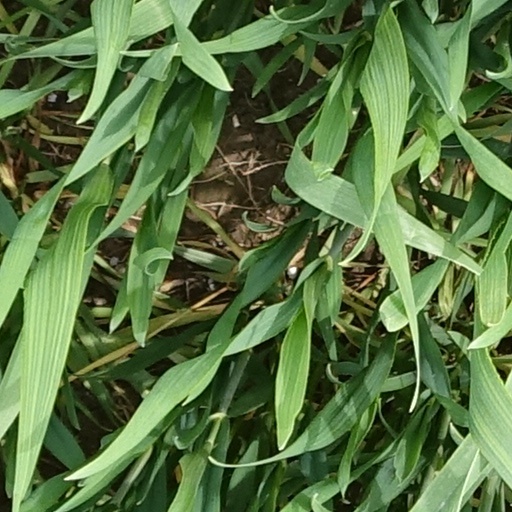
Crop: wheat